Congregation Beth Israel (Worcester, Massachusetts)

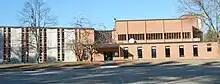
South-facing side of Jamesbury Drive building

In the early 1990s, the congregation still numbered around 530 member families. In 1994, the synagogue and Rosenbaum were the subject of the book "And They Shall be My People: An American Rabbi and His Congregation", the observations of Paul Wilkes, who had spent two and a half years with Rosenbaum and the congregation.